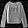
Label: Pullover